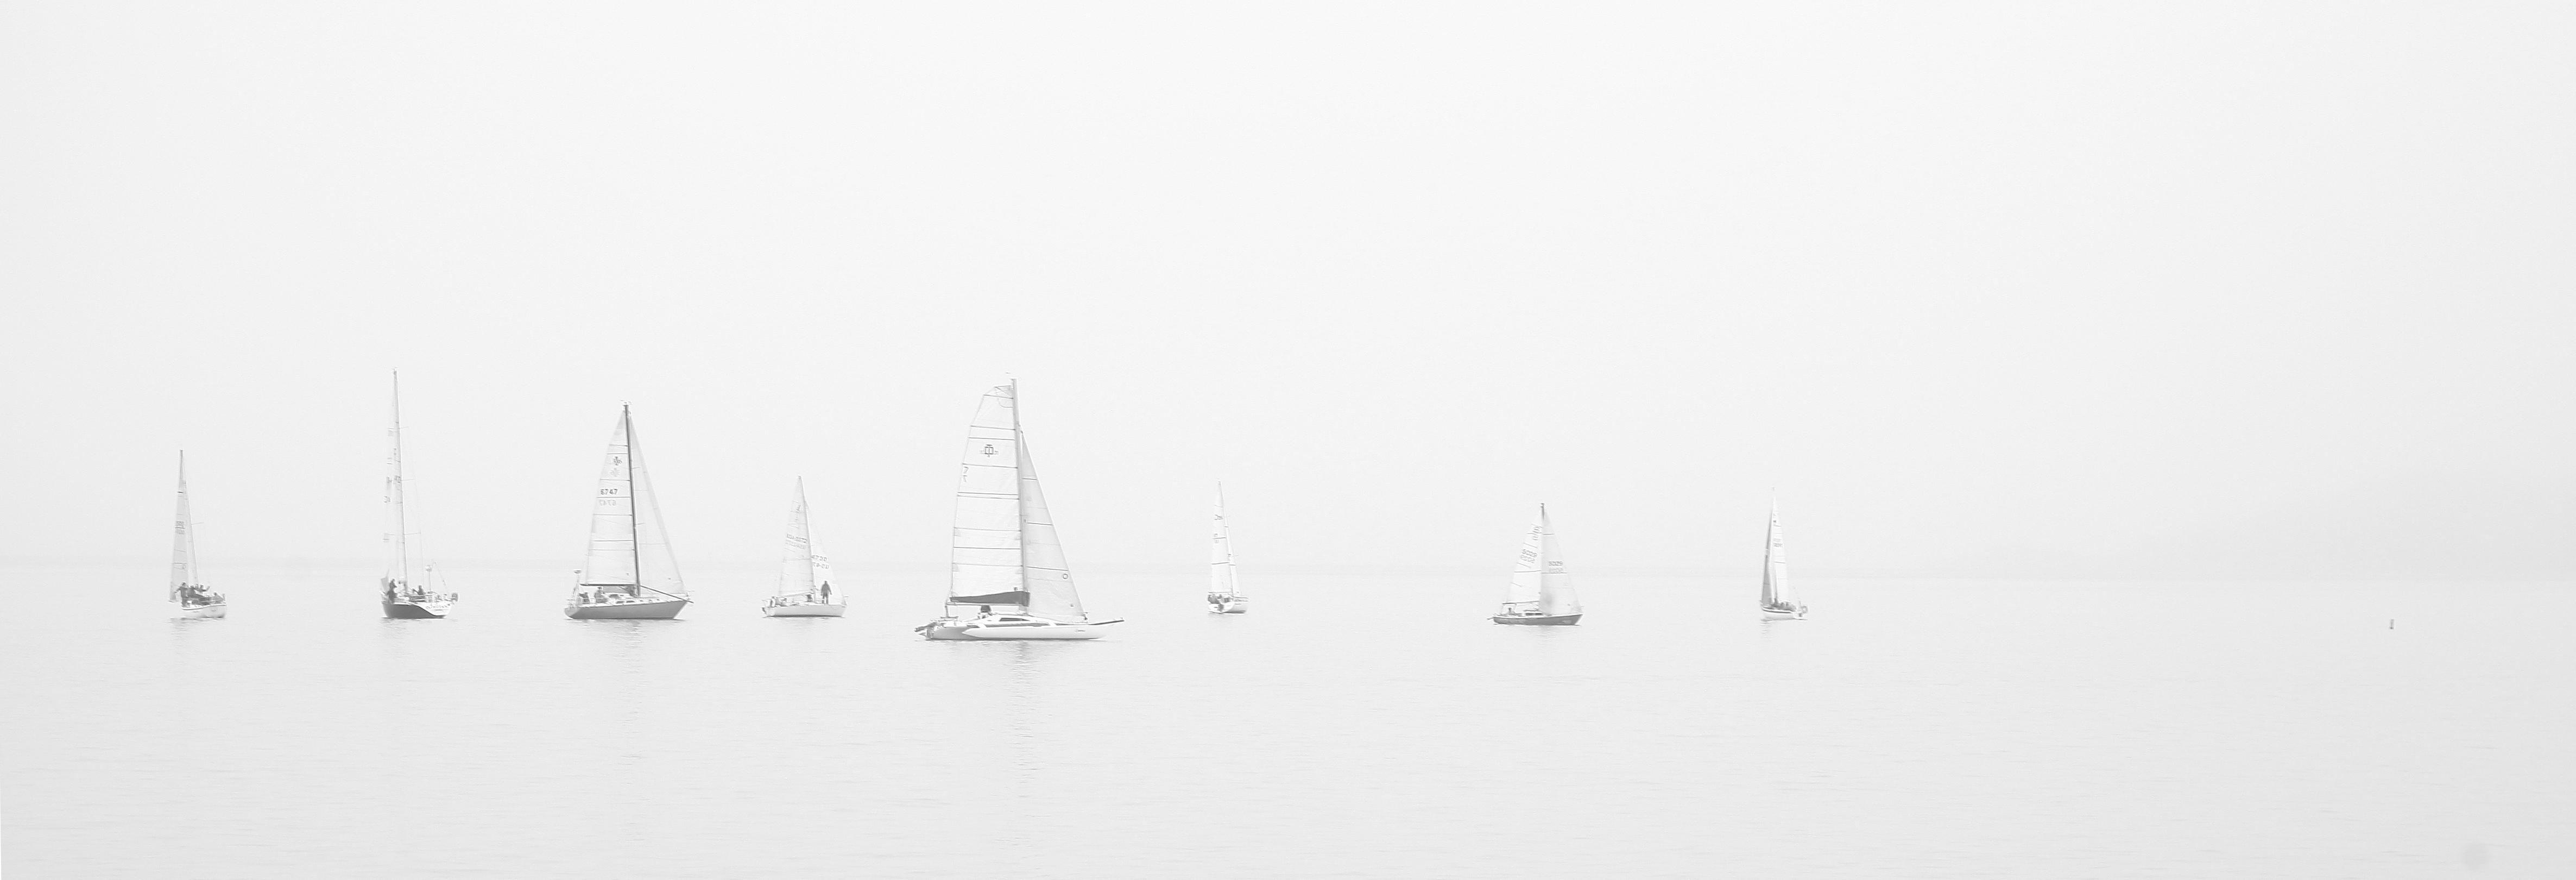
sea, ocean, black and white, fog, sport, lake, foggy, line, sailing, lighting, product, competition, sketch, drawing, boats, ships, contest, shape, sailboats, monochrome photography, atmospheric phenomenon